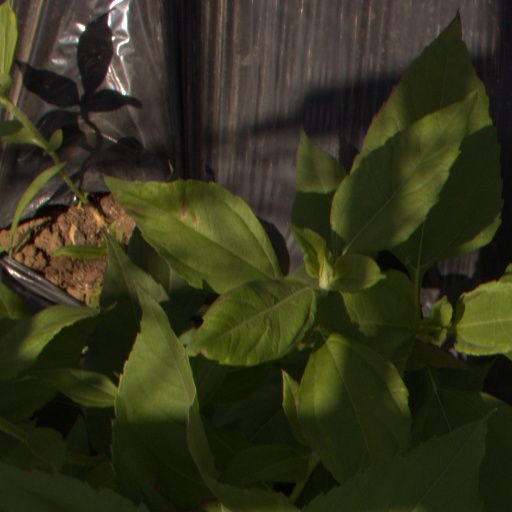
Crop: Jerusalem artichoke